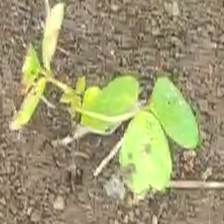
Weed species: Asian_Pigeonwings_(Clitoria Ternatea)